Nematollah Gorji

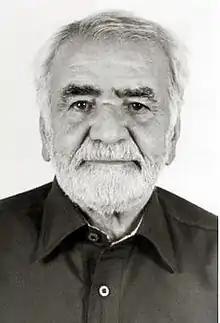

Nemat'o'llāh Gorji (30 March 1926, in Tehran – 5 April 2000, in Tehran) was an Iranian theatre and film actor of Georgian descent.